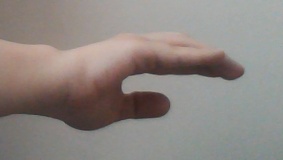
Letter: jeem